Adam Boyes (footballer)

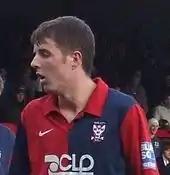
Boyes playing for York City in 2009

He started the 2008–09 season "hovering around the fringes of the first team", and after having made four appearances for York during the season he signed a two-year professional contract in November 2008. Boyes scored his first goal for York on 31 January 2009 in the third round of the FA Trophy against Kidderminster Harriers, which gave York the lead, with the match finishing as a 1–1 draw. He scored his first goal in the Conference Premier with a close-range finish from a Richard Brodie assist to help York to a 2–1 home victory over Forest Green Rovers on 21 April. Following this, York manager Martin Foyle praised Boyes, calling him a "future star". In the following match, he scored York's winner on 77 minutes in a 2–1 victory over Weymouth on 24 April, which secured the team's survival from relegation. He started in the 2009 FA Trophy Final at Wembley Stadium on 9 May, which York lost 2–0 to Stevenage Borough, finishing the season with 34 appearances and 3 goals.